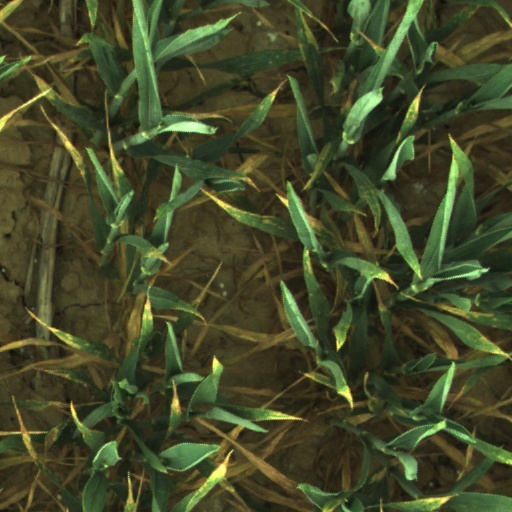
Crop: wheat